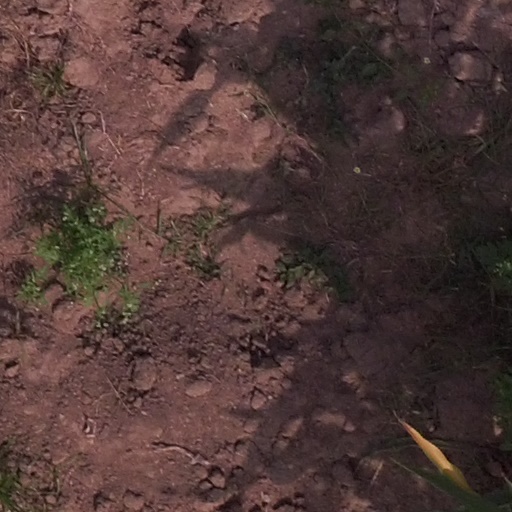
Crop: maize; corn